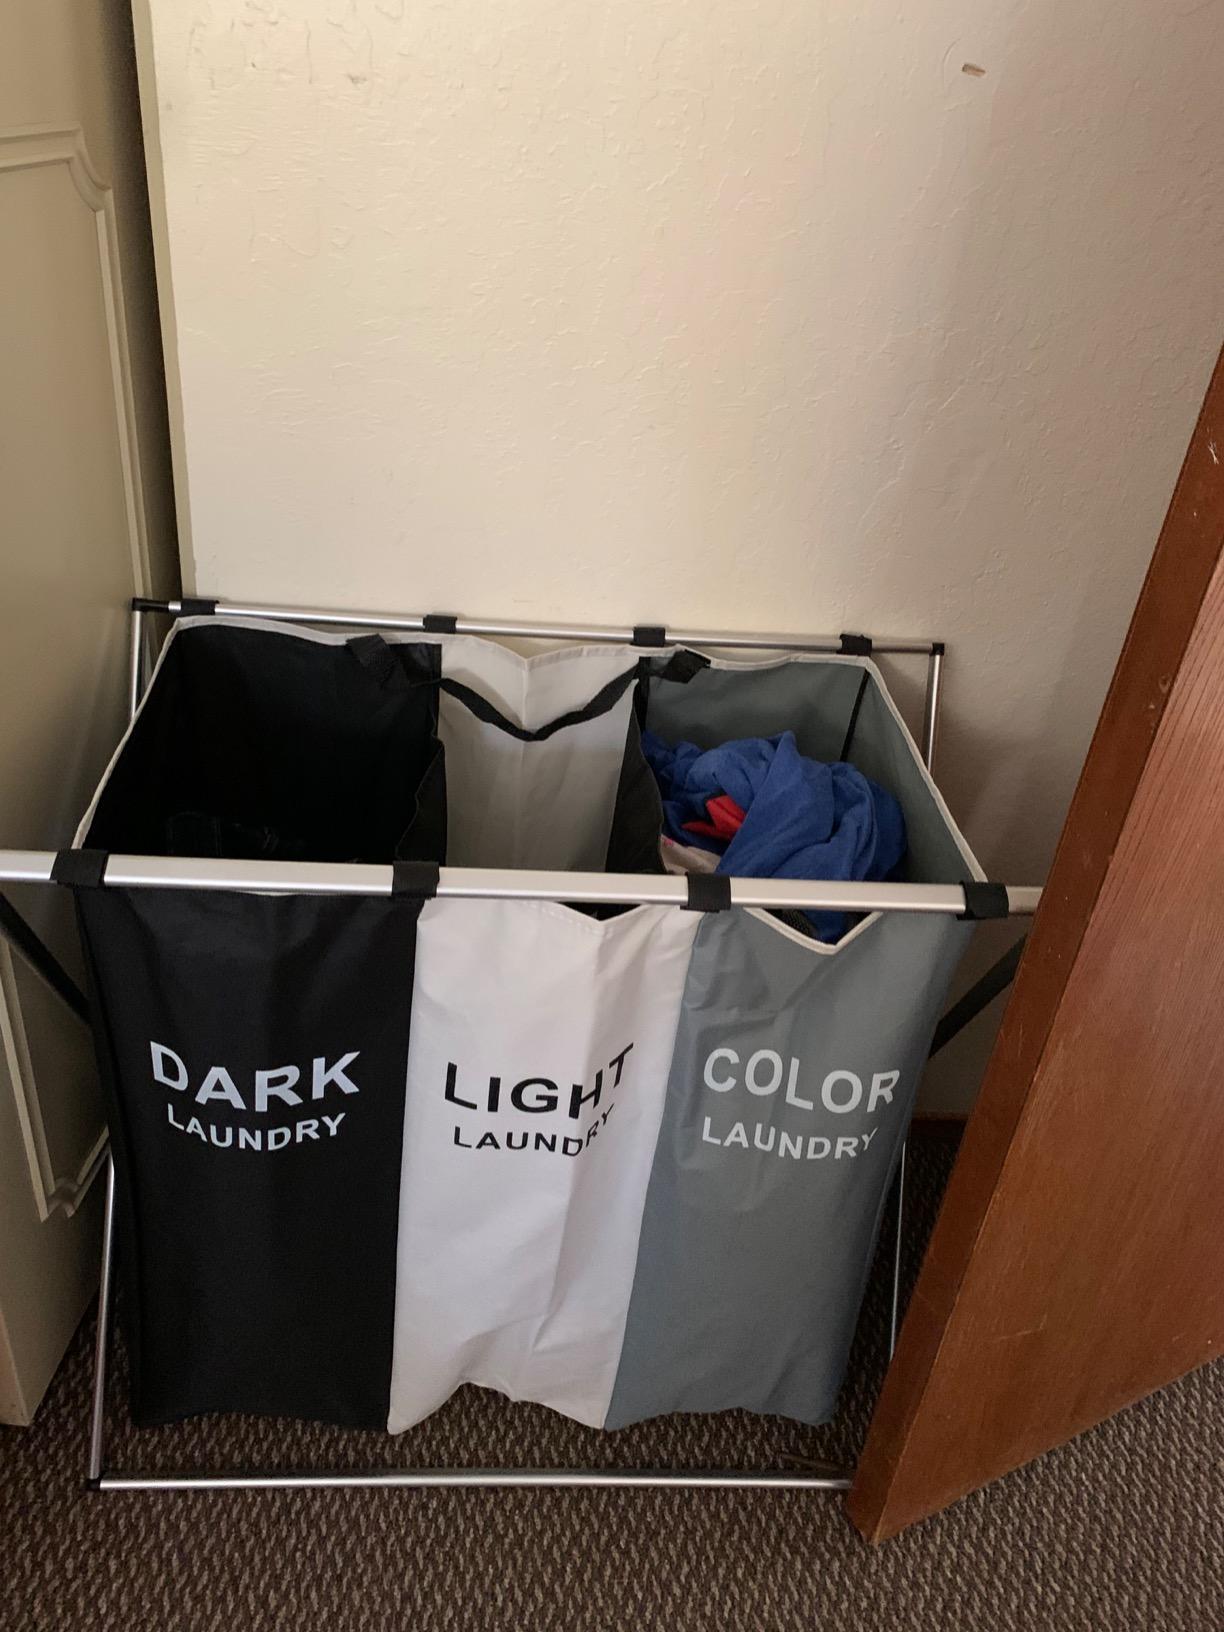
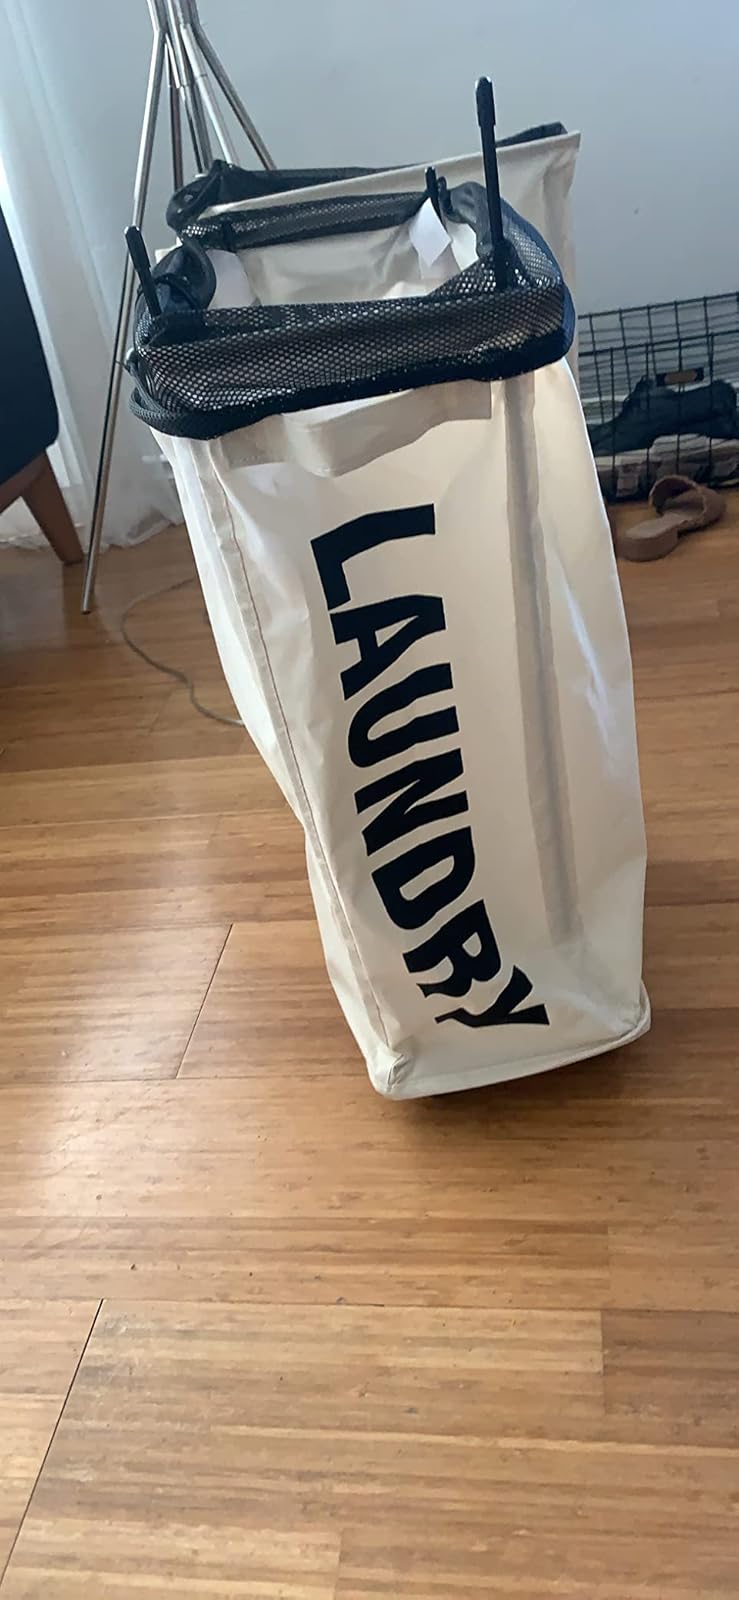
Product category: items_hamper
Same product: no